Hollister-Parry House

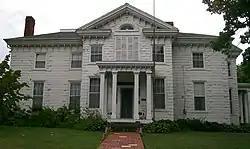
Front of the house

The Hollister-Parry House is a historic residence in the village of Woodsfield, Ohio, United States. Built in the middle of the 19th century, it has been named a historic site and converted into a museum.